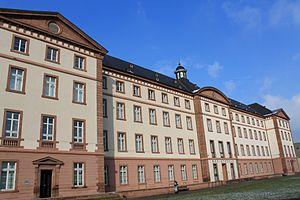
Haguenau, prononcé Hawenau en dialecte alsacien, est une commune française du département du Bas-Rhin. Sous-préfecture de département, elle fait partie de la région administrative Grand Est.
Ce tableau présente la liste de tous les monuments historiques de Haguenau, classés ou inscrits.
Cet ancien hôpital militaire et bourgeois, devenu un hôpital militaire, une prison pour femmes, une caserne puis le siège de l'IUT de Haguenau et de médiathèque municipale, est un monument historique situé à Haguenau, dans le département français du Bas-Rhin.
La Médiathèque de Haguenau est une bibliothèque municipale publique française, située dans la commune de Haguenau, en Alsace. Elle regroupe la médiathèque de la Vieille Ile et la bibliothèque de quartier des Pins.